Gyroscope (band)

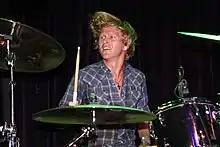
Rob Nassif on drums, March 2012

Their first studio album for Festival Mushroom Records, "Sound Shattering Sound", was released on 14 June 2004. It debuted at No. 37 on the ARIA Albums Chart in the following week—a culmination of seven years' work while consolidating their live following. It combined newer material with tracks from their previous two EPs and "Safe Forever".